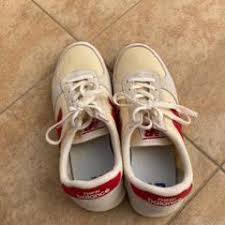
Waste category: shoes